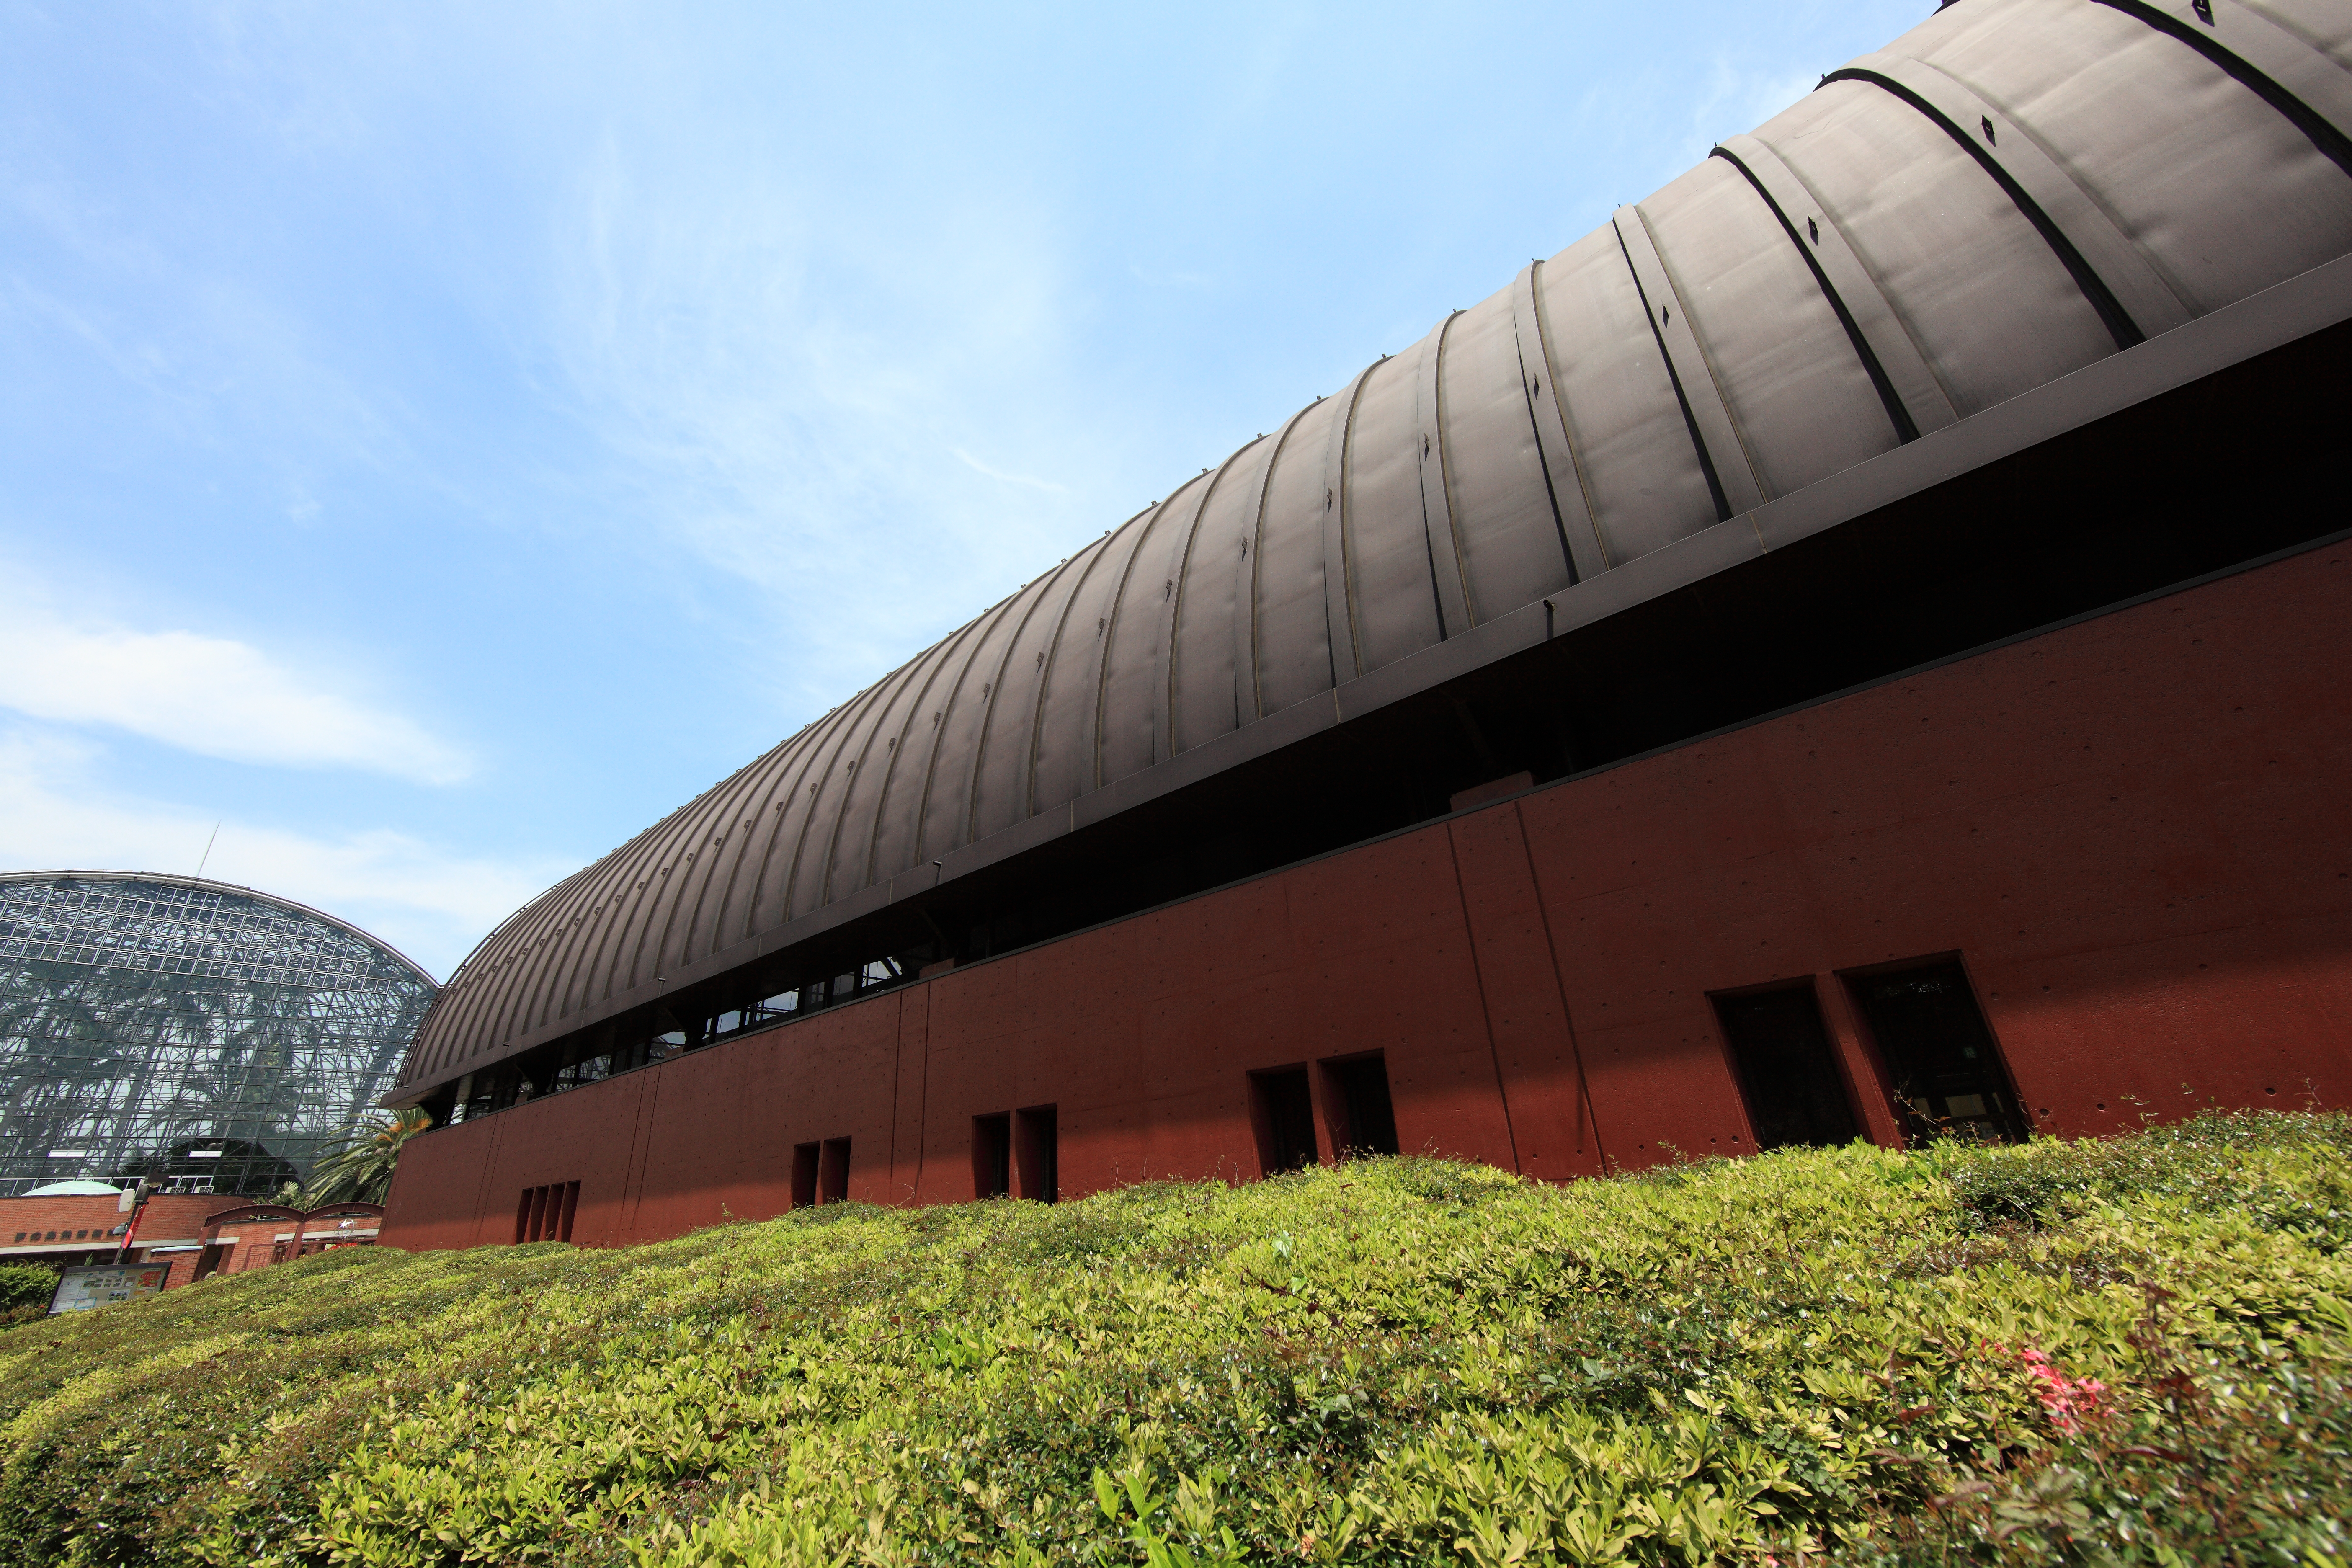
architecture, structure, building, high, facade, stadium, cool image, arena, 5d, hires, markii, hi, res, resolution, sport venue, outdoor structure